El-Oued Mosque

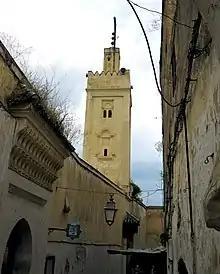
The southern facade of the minaret of the mosque (photograph from 2010).

The mosque is located on the site of the former Madrasa el-Oued or (Madrasa al-Wadi), a madrasa built in 1321 or 1323 by the Marinid sultan Abu Sa'id Uthman II. The madrasa's name ("Mosque of the River") referred to the fact that it was located on top of the "Oued Masmouda", a water canal branching off the Oued Fes river system which historically supplied water to much of the Andalus quarter of Fes el-Bali. (The canal has since been covered over for decades.) Along with the Madrasa as-Sahrij and the Madrasa as-Sba'iyyin, it was built to provide lodging and teaching for students studying at the nearby Andalus Mosque, much as the Seffarine and al-Attarine Madrasas served students at the al-Qarawiyyin Mosque across the river. Although the Andalus mosque was thus a major center of scholarship and study in the middle ages, it was eventually eclipsed by the Qarawiyyin Mosque/University and fell into relative decline, possibly making the madrasas less important. In the late 18th or early 19th century the Alaouite sultan Moulay Slimane (who also built a number of other mosques in Fes) demolished the madrasa and built a new mosque over it, which became one of the main Friday mosques of the district.